History of Sardinia

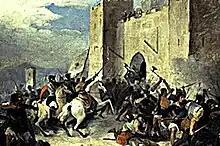
Depiction of the battle of Sanluri by Giovanni Marghinotti

In the summer of 533 Vandal forces (5,000 men and 120 ships), led by Tzazo, arrived in Sardinia to stifle Godas' rebellion and conquered Caralis, killing Godas and his followers. In early 534, the Vandals of Sardinia surrendered immediately to the Byzantines when faced with news of the Vandal collapse in Africa; thenceforth the island was part of the Byzantine Empire, included as a province in the Praetorian prefecture of Africa. The local governor sat in Caralis. During the Gothic Wars, much of the island fell easily to the Ostrogoths, but the final fall of the Germanic resistance in mainland Italy reassured Byzantine control. Sardinia was subsequently included in the Exarchate of Africa until its end by the Arabs in 698 AD, when the island was likely aggregated to the Exarchate of Ravenna. In 599 and during the 7th century, the Longobard fleet tried to attack Caralis and Turris Libissonis (Porto Torres), but in vain.